Fallon Carrington

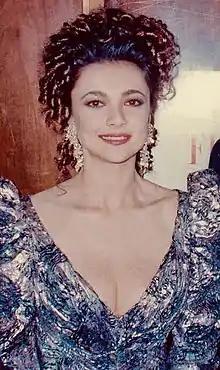
Emma Samms replaced Pamela Sue Martin as Fallon in 1985.

"Dynasty" debuted in January 1981, with Pamela Sue Martin portraying Fallon. In 2006, she said of Forsythe, "He really was like a father to me. I asked John to walk me down the aisle when I got married in real life, but he said, 'I think maybe you should ask your real dad.' I was just so attached to him." Martin left the series at the end of the fourth season in May 1984. In the storyline, a troubled Fallon leaves Jeff at the altar, and is later presumed dead in an offscreen plane crash. At the time, "New York" quoted Martin as calling television "limiting". "USA Today" reported in 2006 that Martin "left "Dynasty" and acting when she felt her 'glib' character ... had been reduced to 'a victim'." In 2011, she said "I became extremely famous during that time, and it was a little discomforting". Executive producer Aaron Spelling wrote in his 1996 autobiography, "After three seasons, Pamela Sue Martin wanted to leave "Dynasty" to get married and we didn't stand in her way."